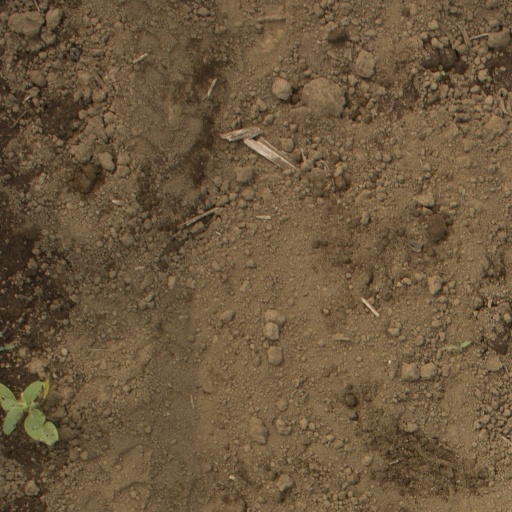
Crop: Jerusalem artichoke